Ain El Fouara Fountain

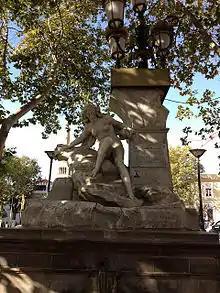
Ain El Fouara

During celebrations in France marking the victory over the Nazis, the statue was gifted to the military governor of Setif, who had conscripted local youth to fight against the Germans. The statue was placed in Independence Square in Setif, with the fountain built around it, symbolizing a Roman bath, due to the area's connection to water and its proximity to the cathedral.